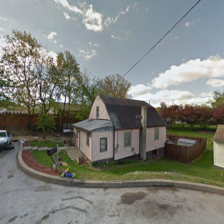
Label: streetView